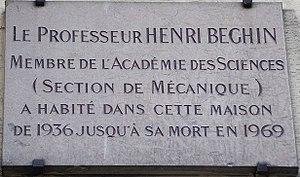
Plaque Henri Beghin bd Raspail
Henri Béghin est un universitaire mécanicien français.
Le boulevard Raspail est un boulevard des 6ᵉ, 7ᵉ et 14ᵉ arrondissements de Paris.